Meckesheim–Neckarelz railway

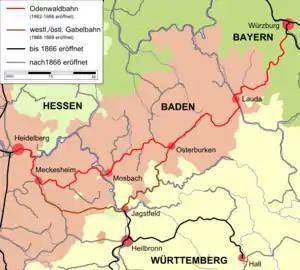
Historical route of the Odenwald Railway

The Meckenheim-Neckarelz route was built as part of the Odenwald Railway ("Odenwaldbahn") from Heidelberg to Würzburg via Mosbach. It was built mainly at the insistence of Bavaria to connect with its former Rhine province of the Palatinate railway. Apart from closing the gap between Ludwigshafen at the end of the Palatine Ludwig Railway and Mannheim on the Rhine Valley Railway, a line was required to run east from the Rhine Valley Railway at Heidelberg to Würzburg. The best route in terms of topography was along the Neckar valley to the town of Eberbach, but this was ruled out because it ran through the Grand Duchy of Hesse.